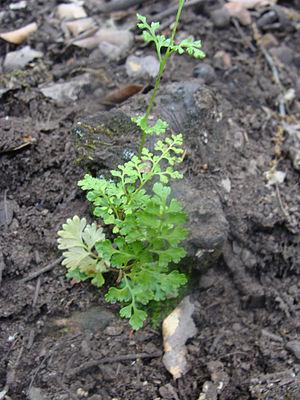
Anogramma leptophylla, de noms communs Anogramme à feuilles minces ou Grammitis, est une petite fougère de la famille des Pteridaceae.